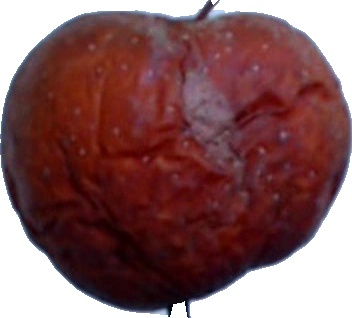
Label: apple_rotten_1